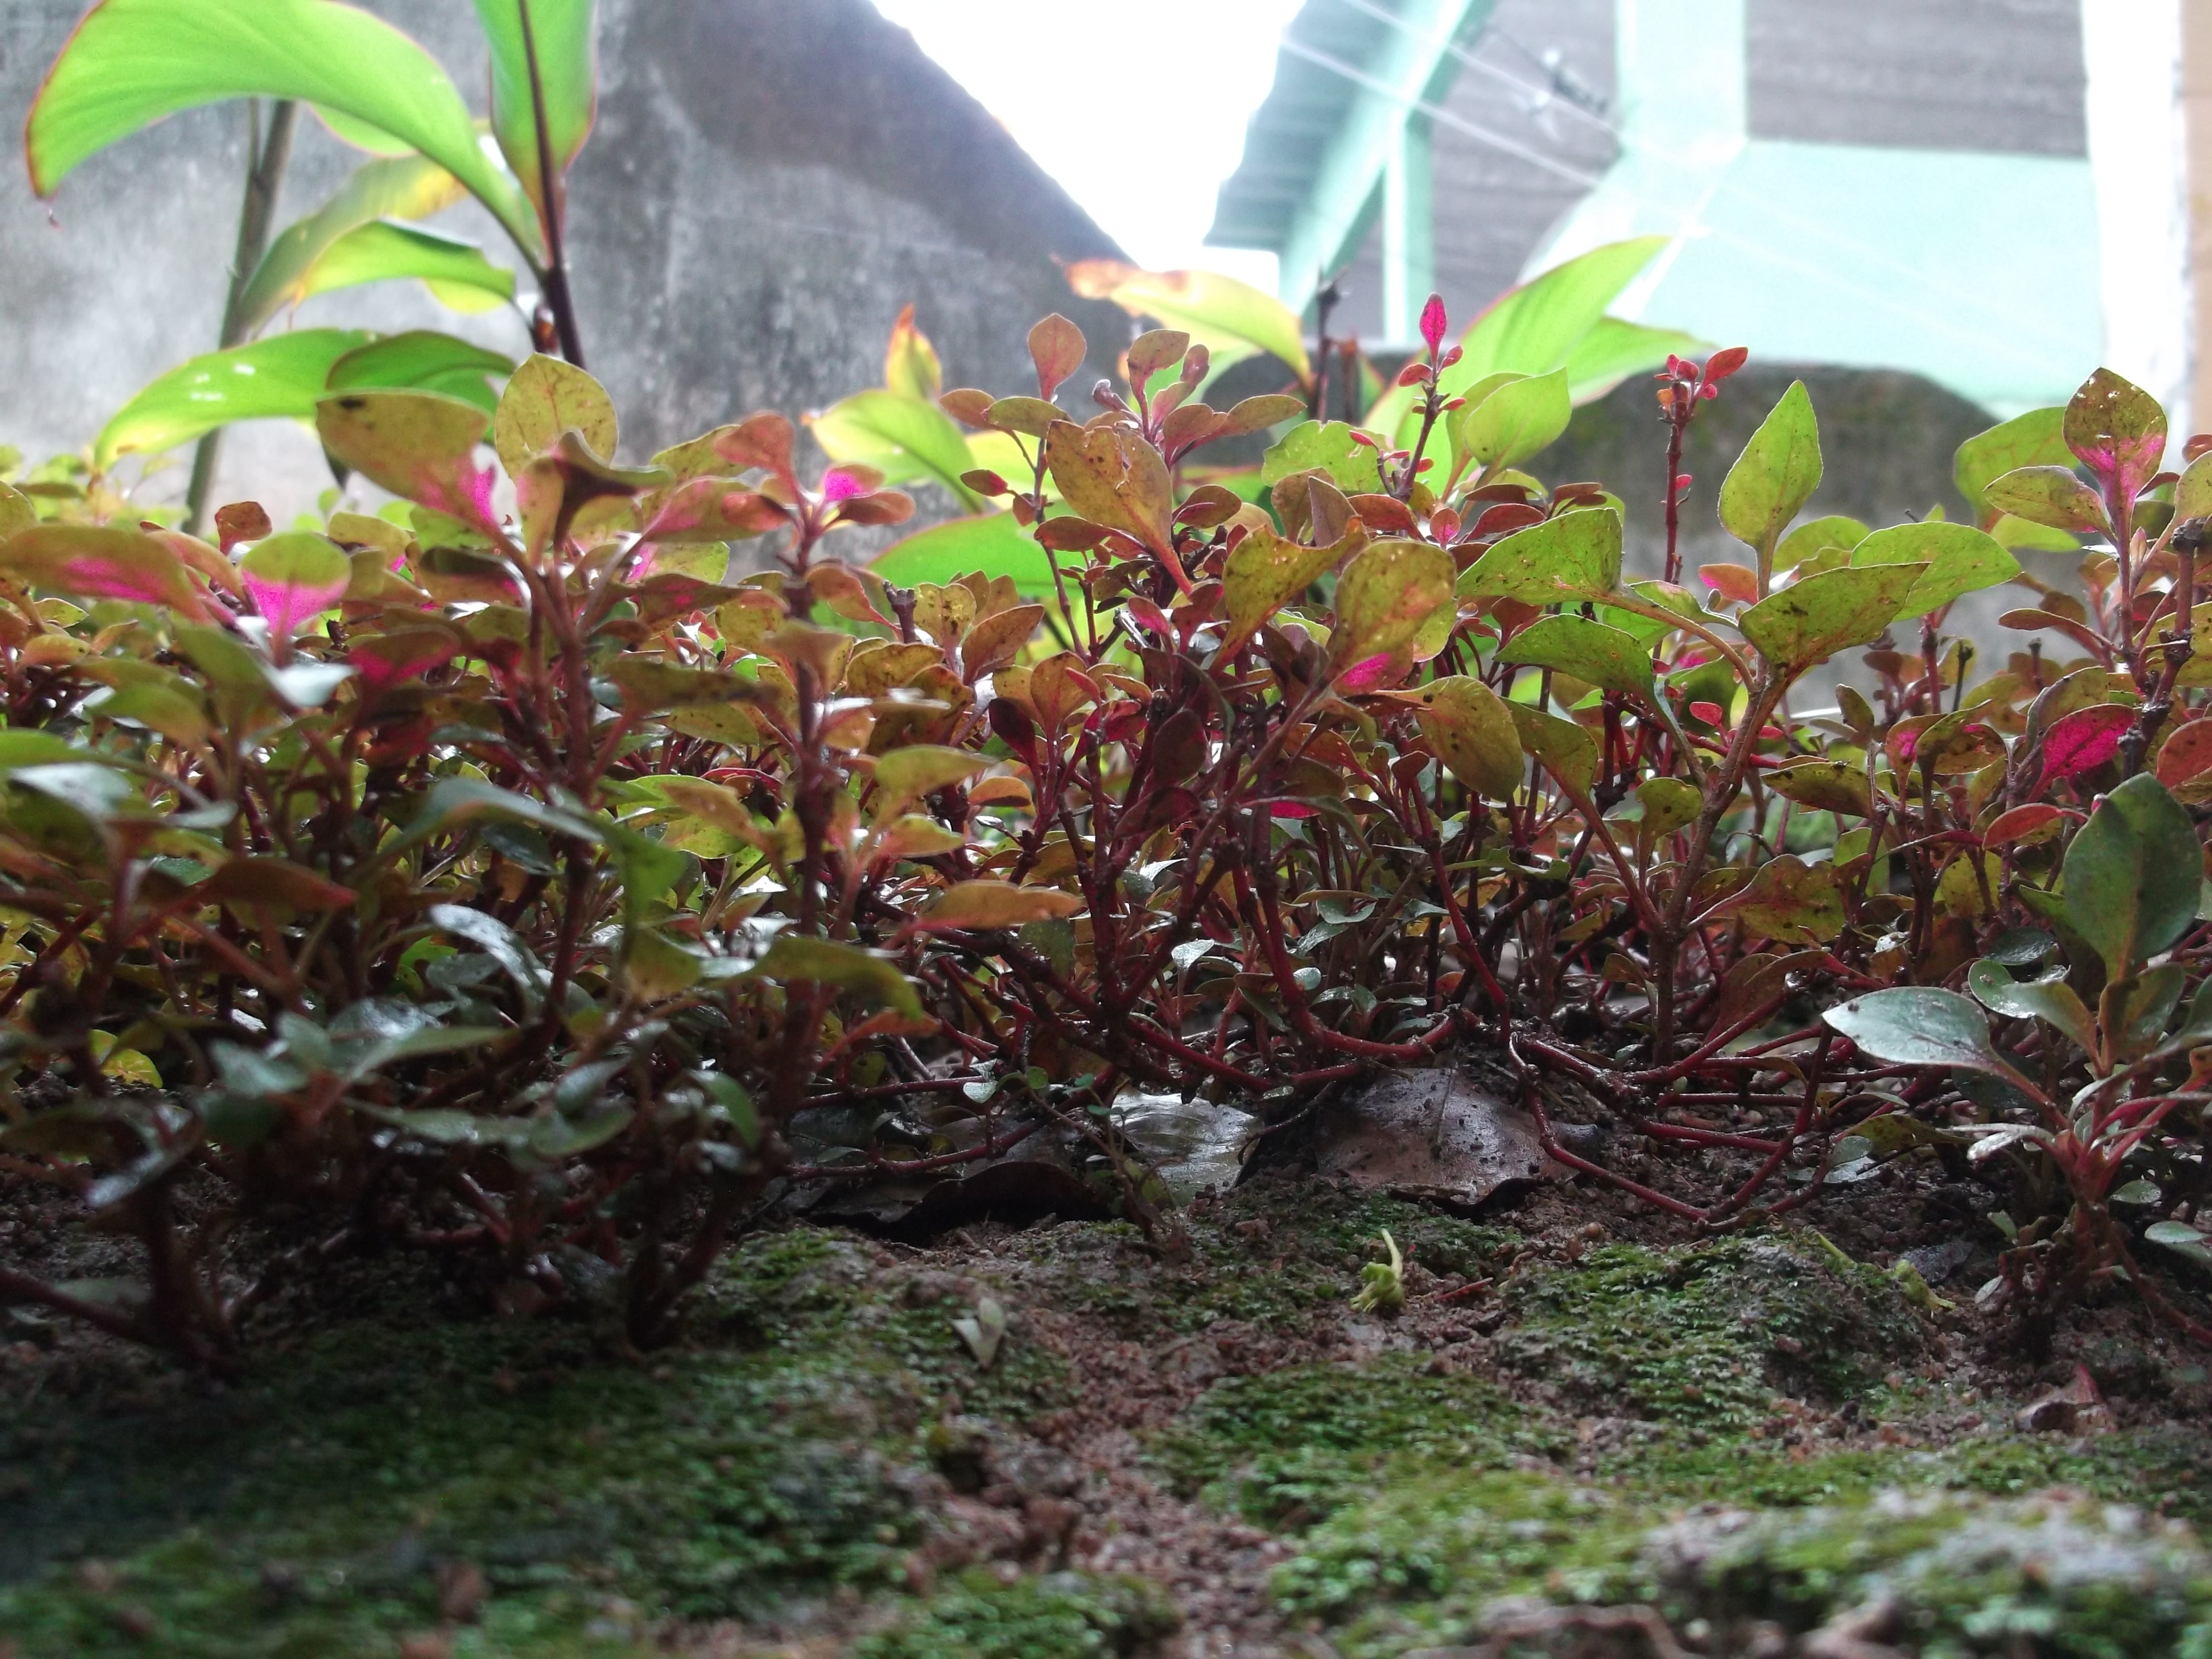
nature, plant, vegetation, leaf, flora, shrub, tree, herb